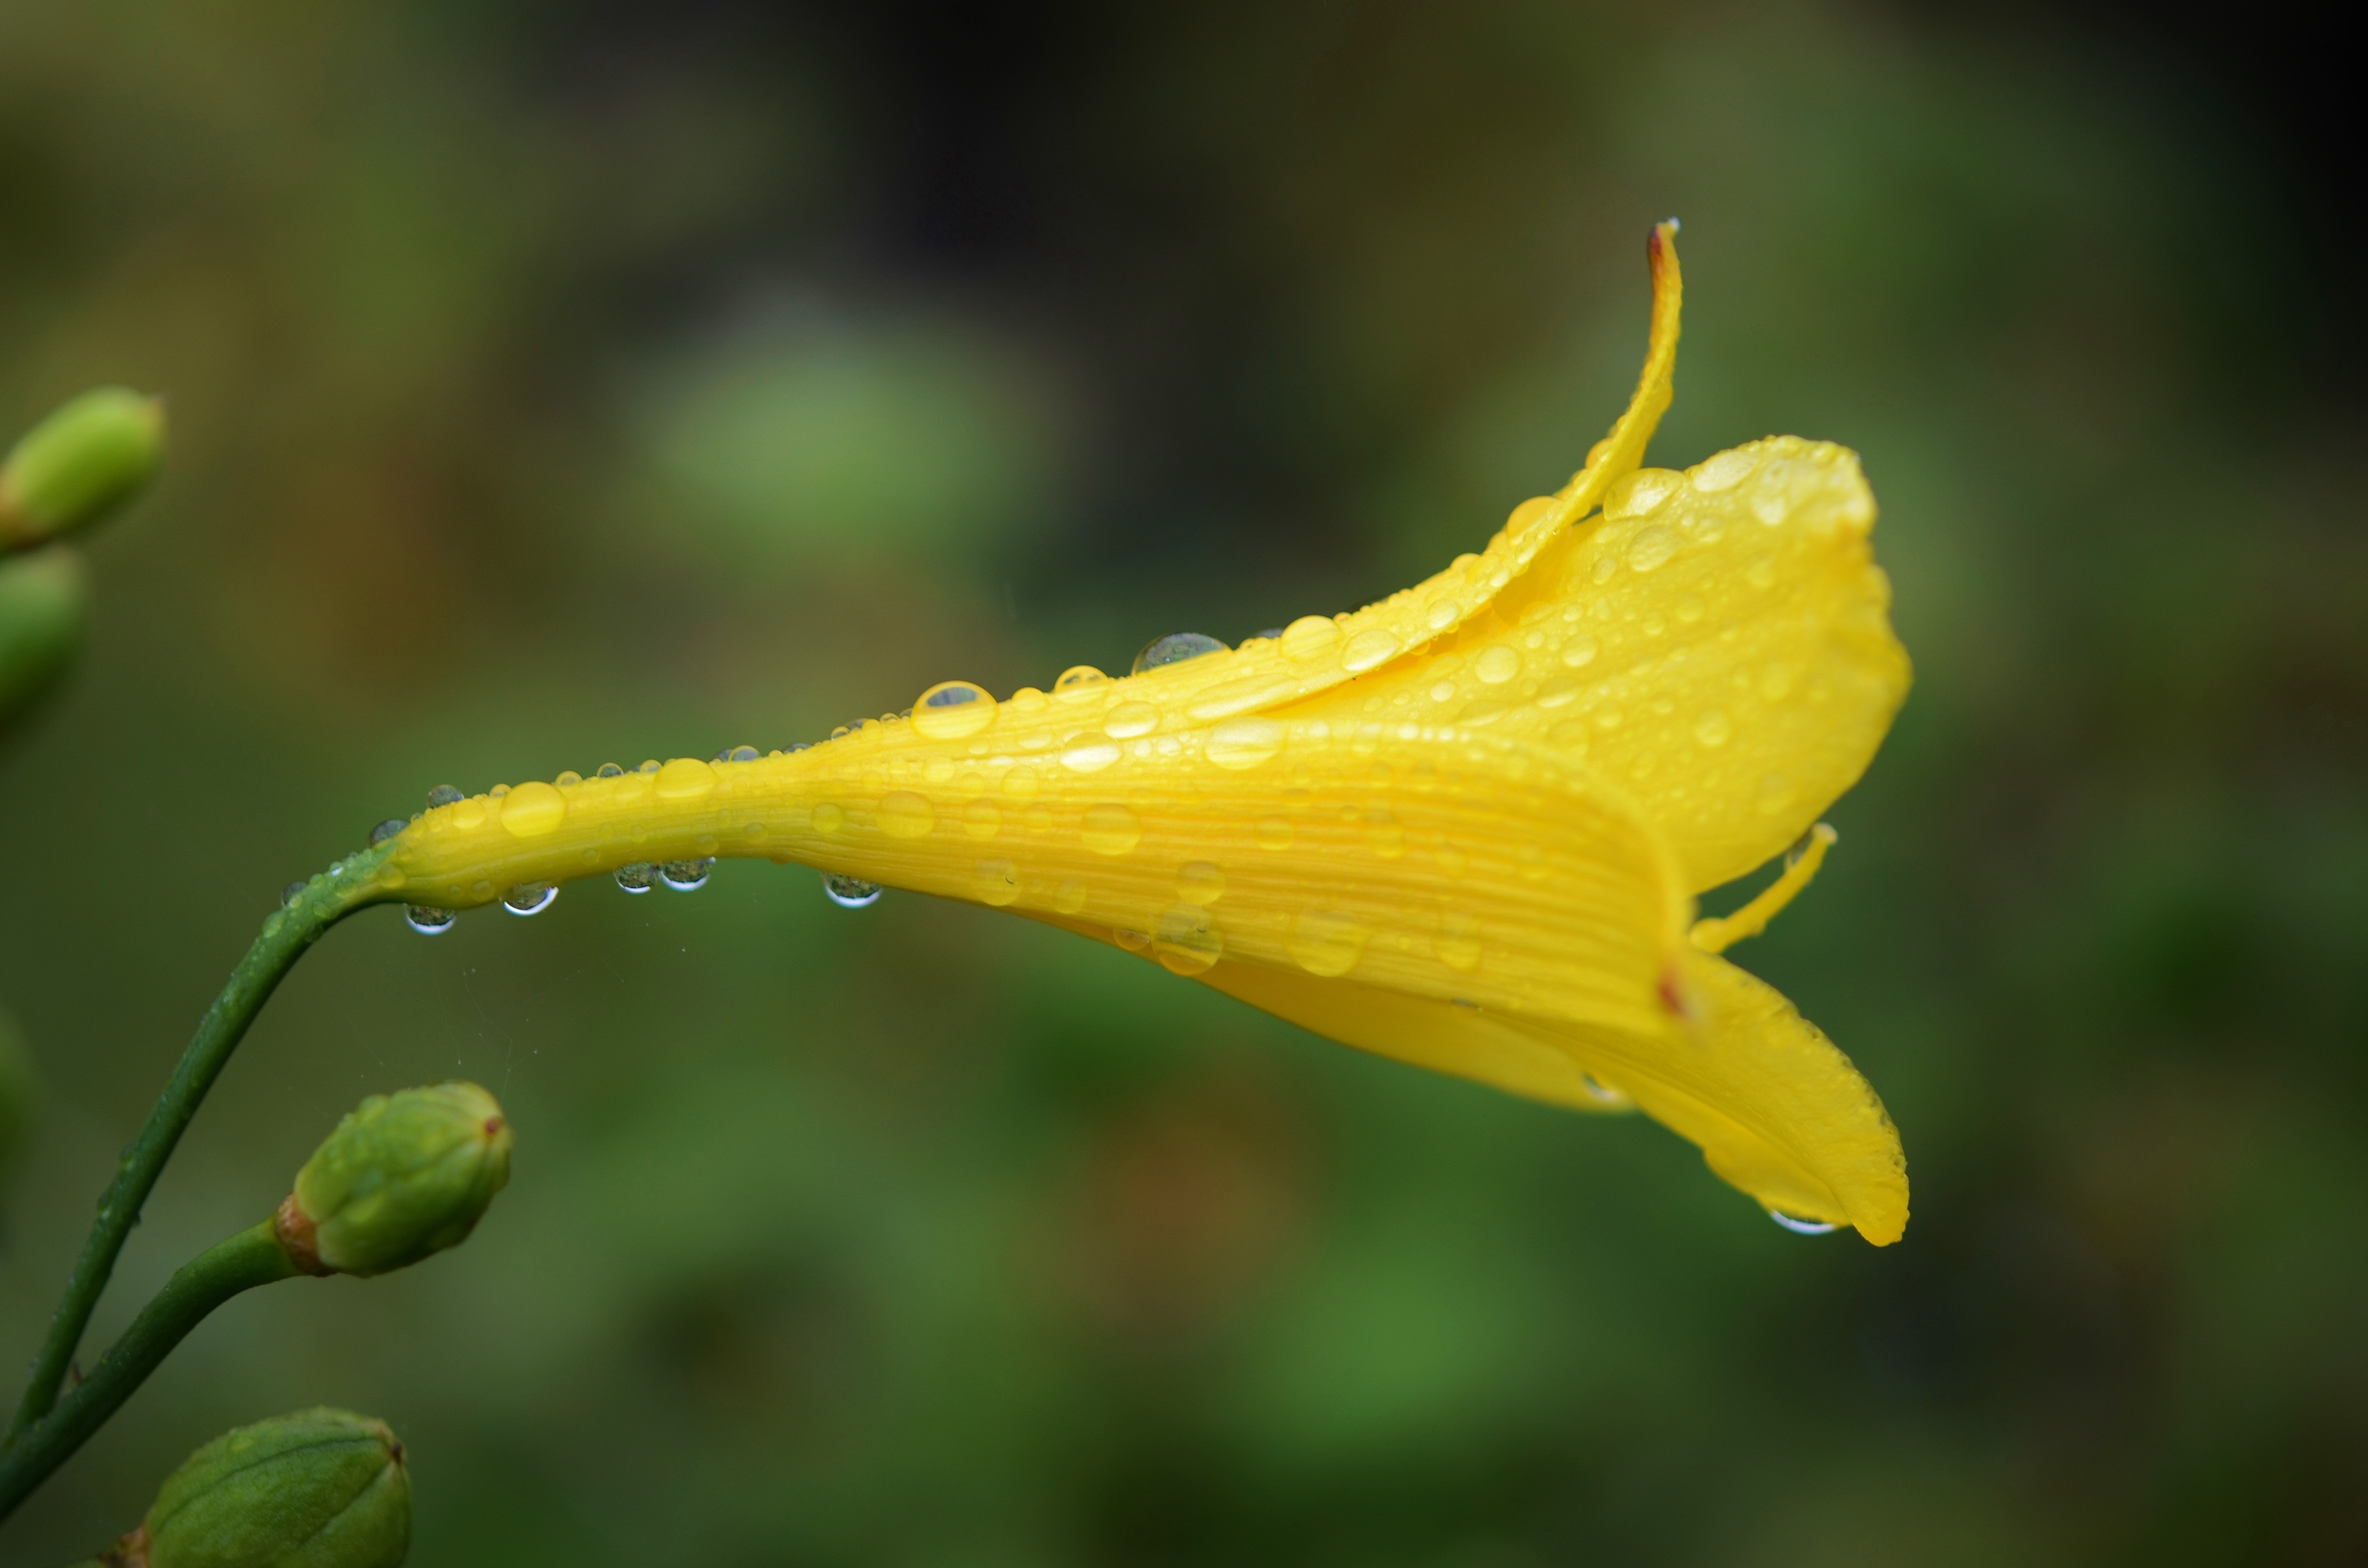
water, nature, droplet, drop, plant, photography, rain, leaf, flower, petal, raindrop, wet, summer, green, produce, macro, yellow, garden, flora, wildflower, close up, bud, macro photography, flowering plant, plant stem, land plant